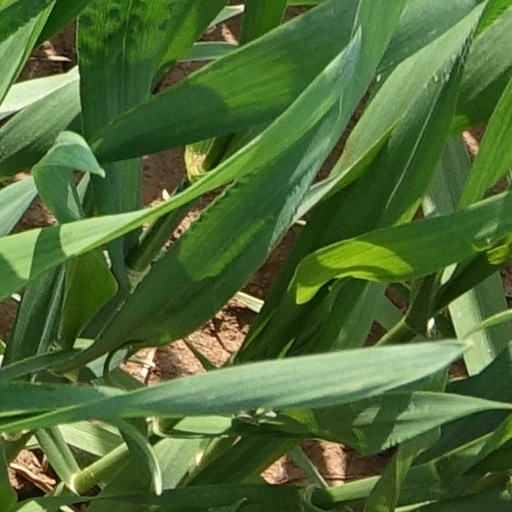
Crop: wheat